Leslie station

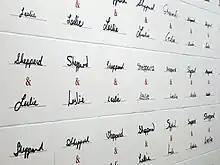
Lexier's "Ampersand"

The public art in the station, entitled "Ampersand" and created by Canadian artist Micah Lexier, consists of 17,000 ceramic tiles, each with a printed ampersand between the words "Sheppard" and "Leslie", based on 3,400 different pieces of handwriting from the community collected in 1997.